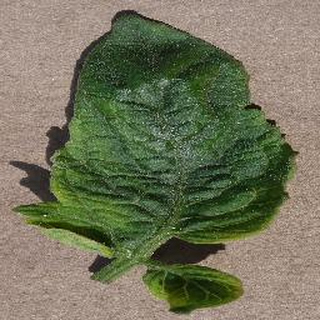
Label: tomato_yellow_leaf_curl_virus